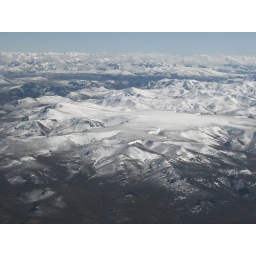
The Andes mountain range in the background and the hills and mountains of Rio Negro, Argentina in the foreground. Rio Negro, Argentina.